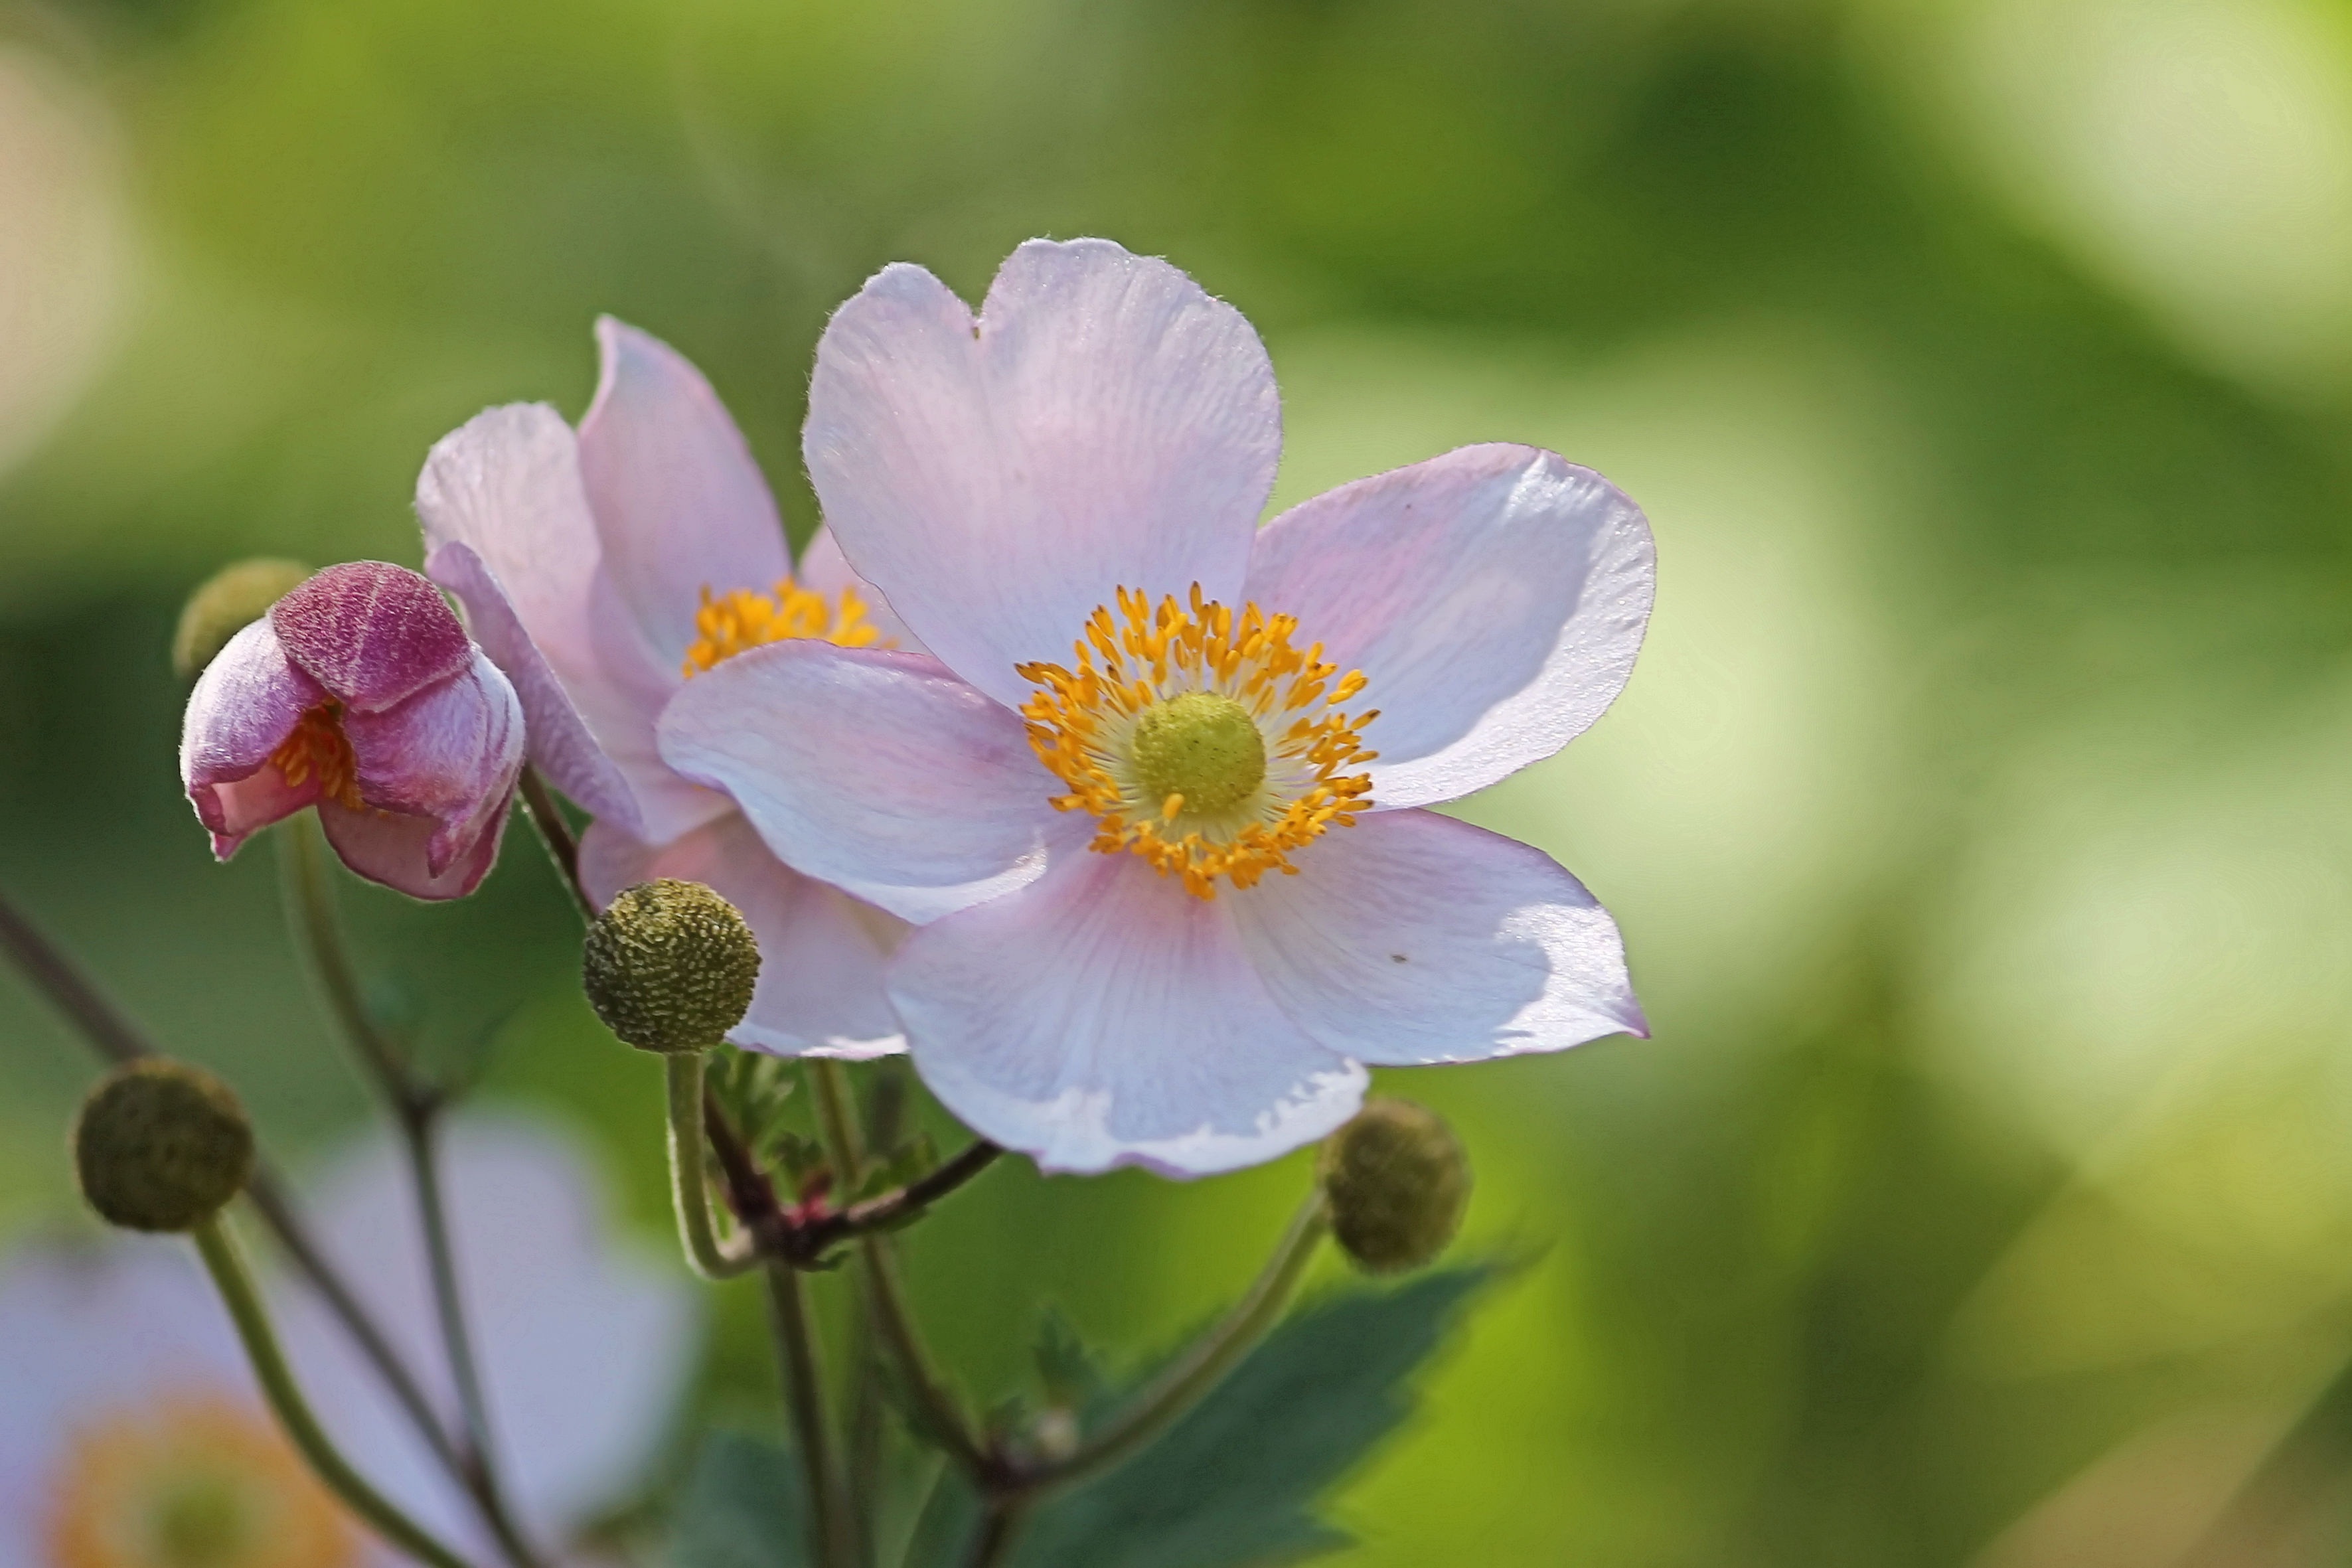
nature, blossom, plant, photography, flower, petal, bloom, botany, flora, wildflower, close up, anemone, macro photography, garden plant, flowering plant, fall anemone, hahnenfu gew chs, land plant